2nd Battalion, 1st Marines

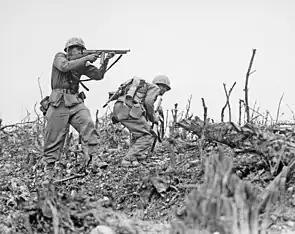
Two Marines, Davis P. Hargraves with Thompson submachine gun and Gabriel Chavarria with BAR, of 2nd Battalion, 1st Marines, advance on Wana Ridge on May 18, 1945.

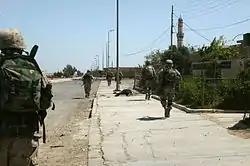
Marines from Echo Company passing the body of an alleged Iraqi insurgent during the First Battle of Fallujah.

The battalion was reactivated March 1, 1941, at Guantanamo Bay, Cuba, as the 2nd Battalion, 1st Marines and was assigned to the 1st Marine Division of the Fleet Marine Force. The force was active for only a brief period of time, during which it was deployed to Marine Corps Recruit Depot Parris Island, South Carolina. The unit was again deactivated on June 14, 1941.